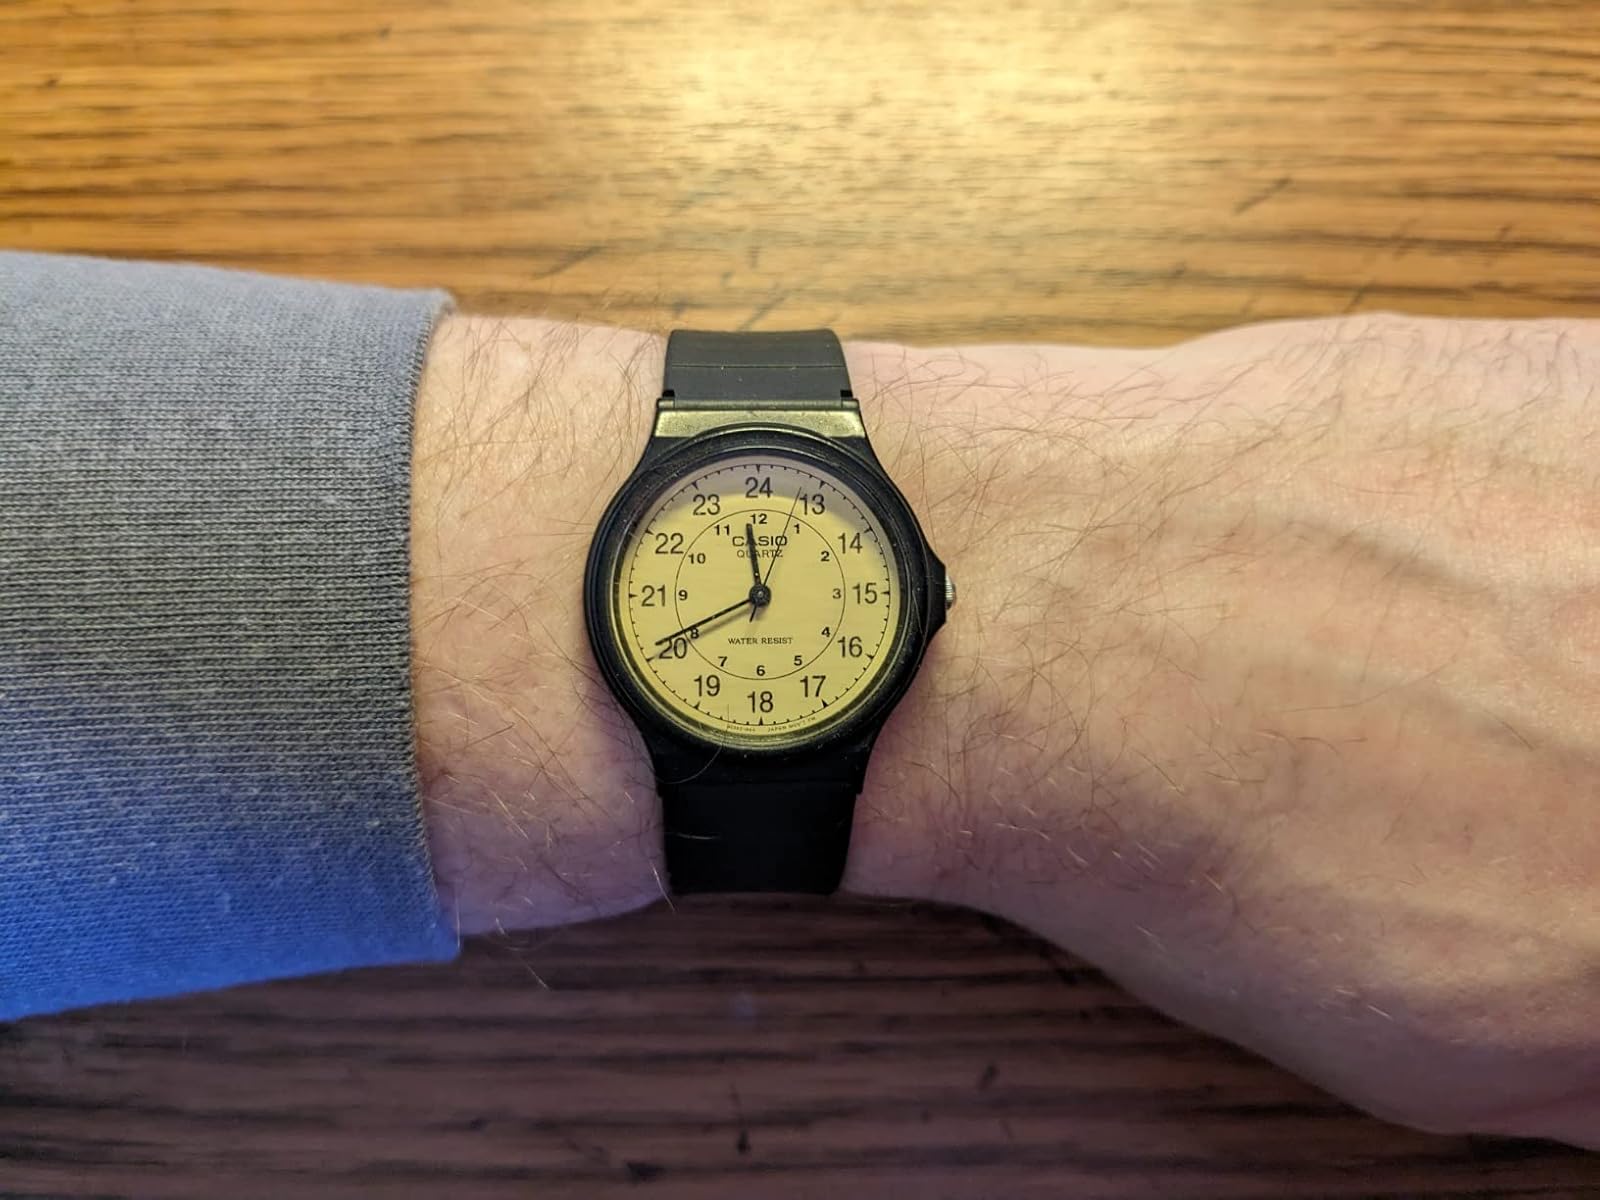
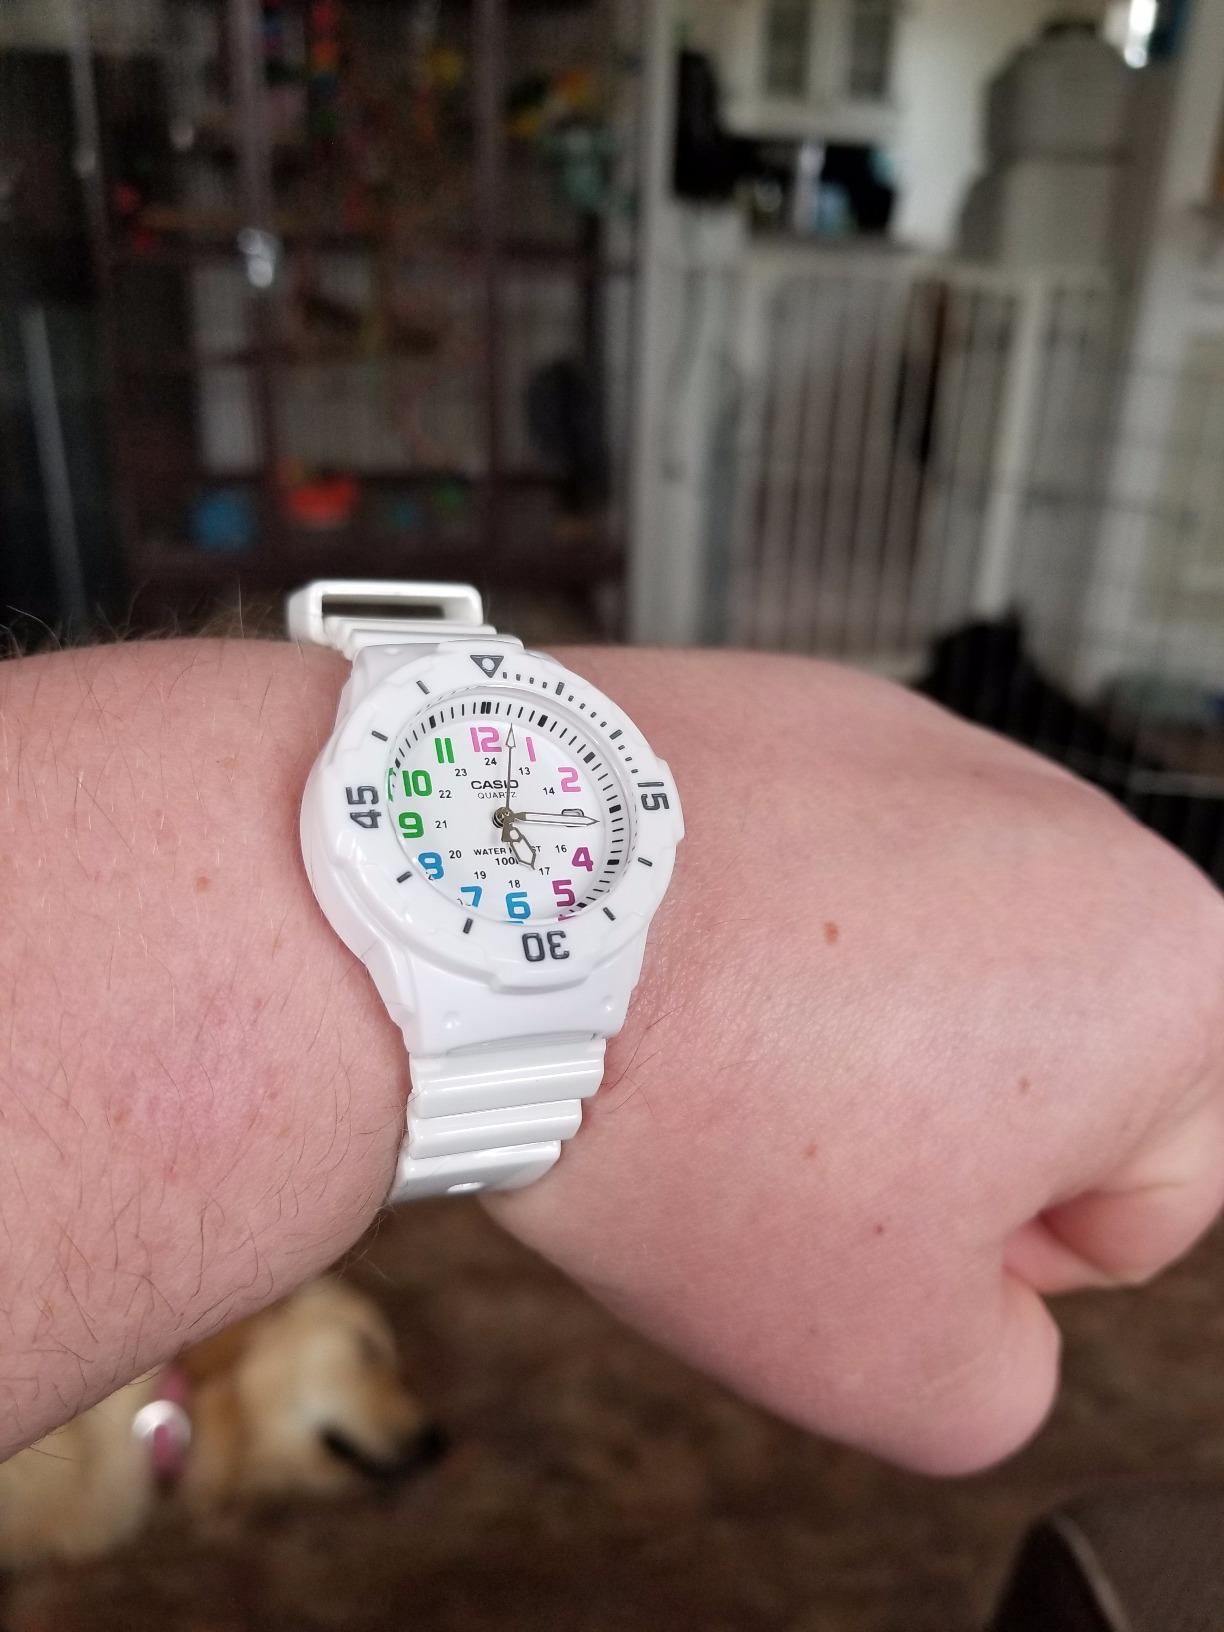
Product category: accessories_watch
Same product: no